Brian Paynter

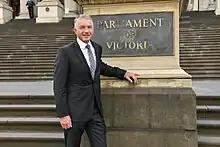
Paynter outside the Parliament of Victoria

Brian Francis Paynter (born 2 May 1965) is an Australian politician. He was a Liberal Party member of the Victorian Legislative Assembly from 2014 to 2018, representing the seat of Bass.